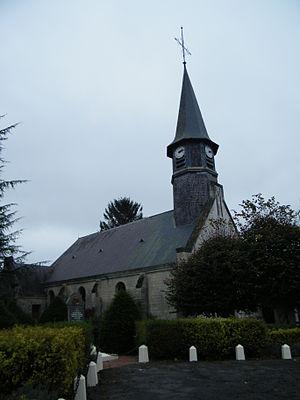
église.
Béthencourt-sur-Somme est une commune française située dans le département de la Somme en région Hauts-de-France.